2024 Shanghai Masters

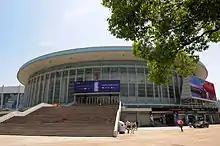
The tournament venue, the Shanghai Indoor Stadium in Shanghai, China.

The tournament took place at the Shanghai Indoor Stadium in Shanghai, China from 15 to 21 July 2024. Matches were played as the best of 11 , except for the semi-finals, which were the best of 19 frames, and the final, which was the best of 21 frames. Players were in the tournament by their world ranking following the 2024 Championship League, with the defending champion (O'Sullivan) seeded one and the reigning World Champion (Kyren Wilson) seeded two, so that the top ranked player (Mark Allen) was seeded three. The top eight seeded players received byes to the second round. Each invited Chinese player faced one of the players seeded 916 in the first round.